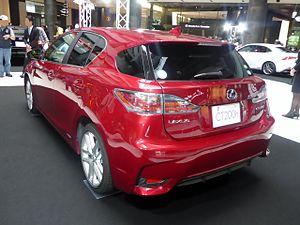
La Lexus CT est une automobile compacte produite par Lexus depuis 2010. Elle a été restylée en 2013 et en 2017.